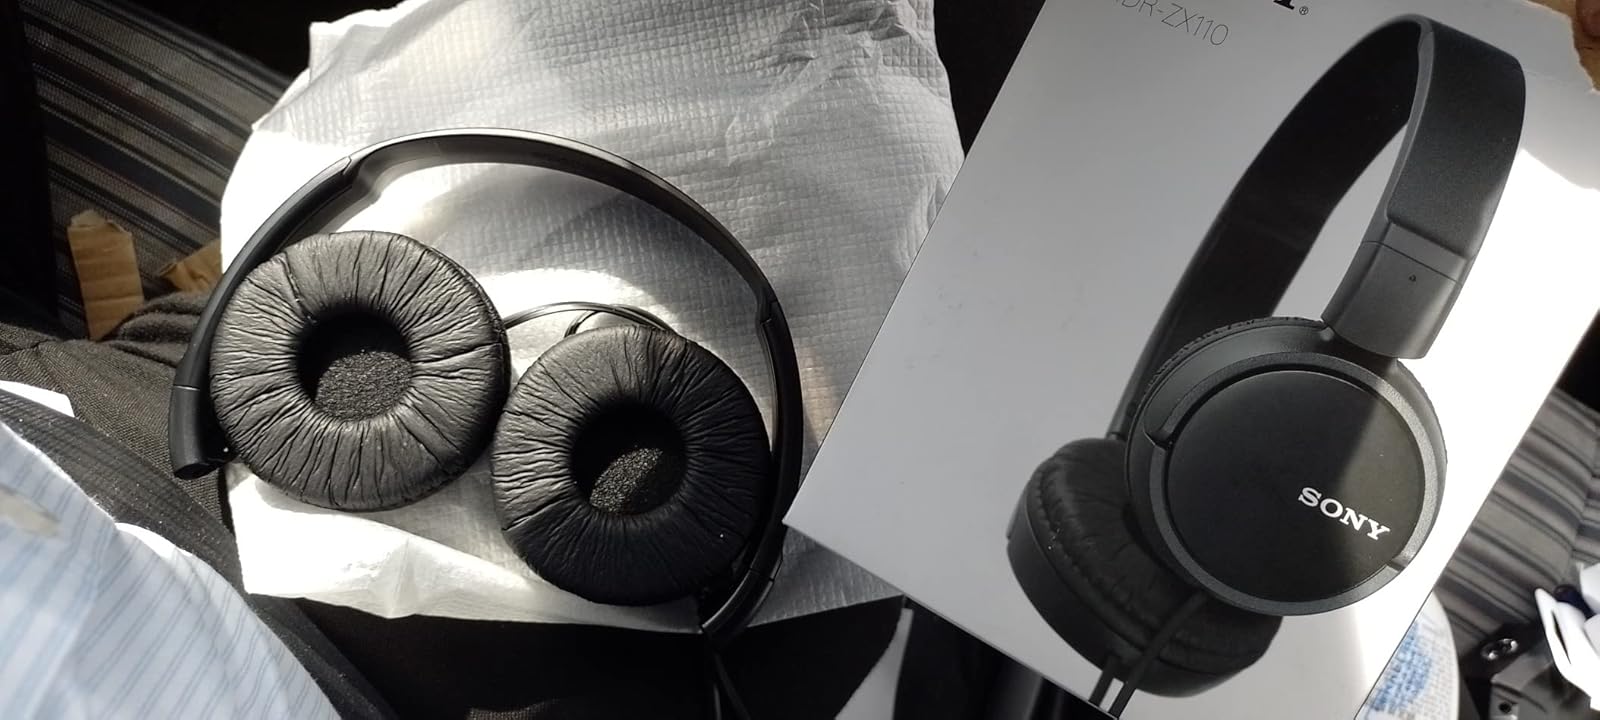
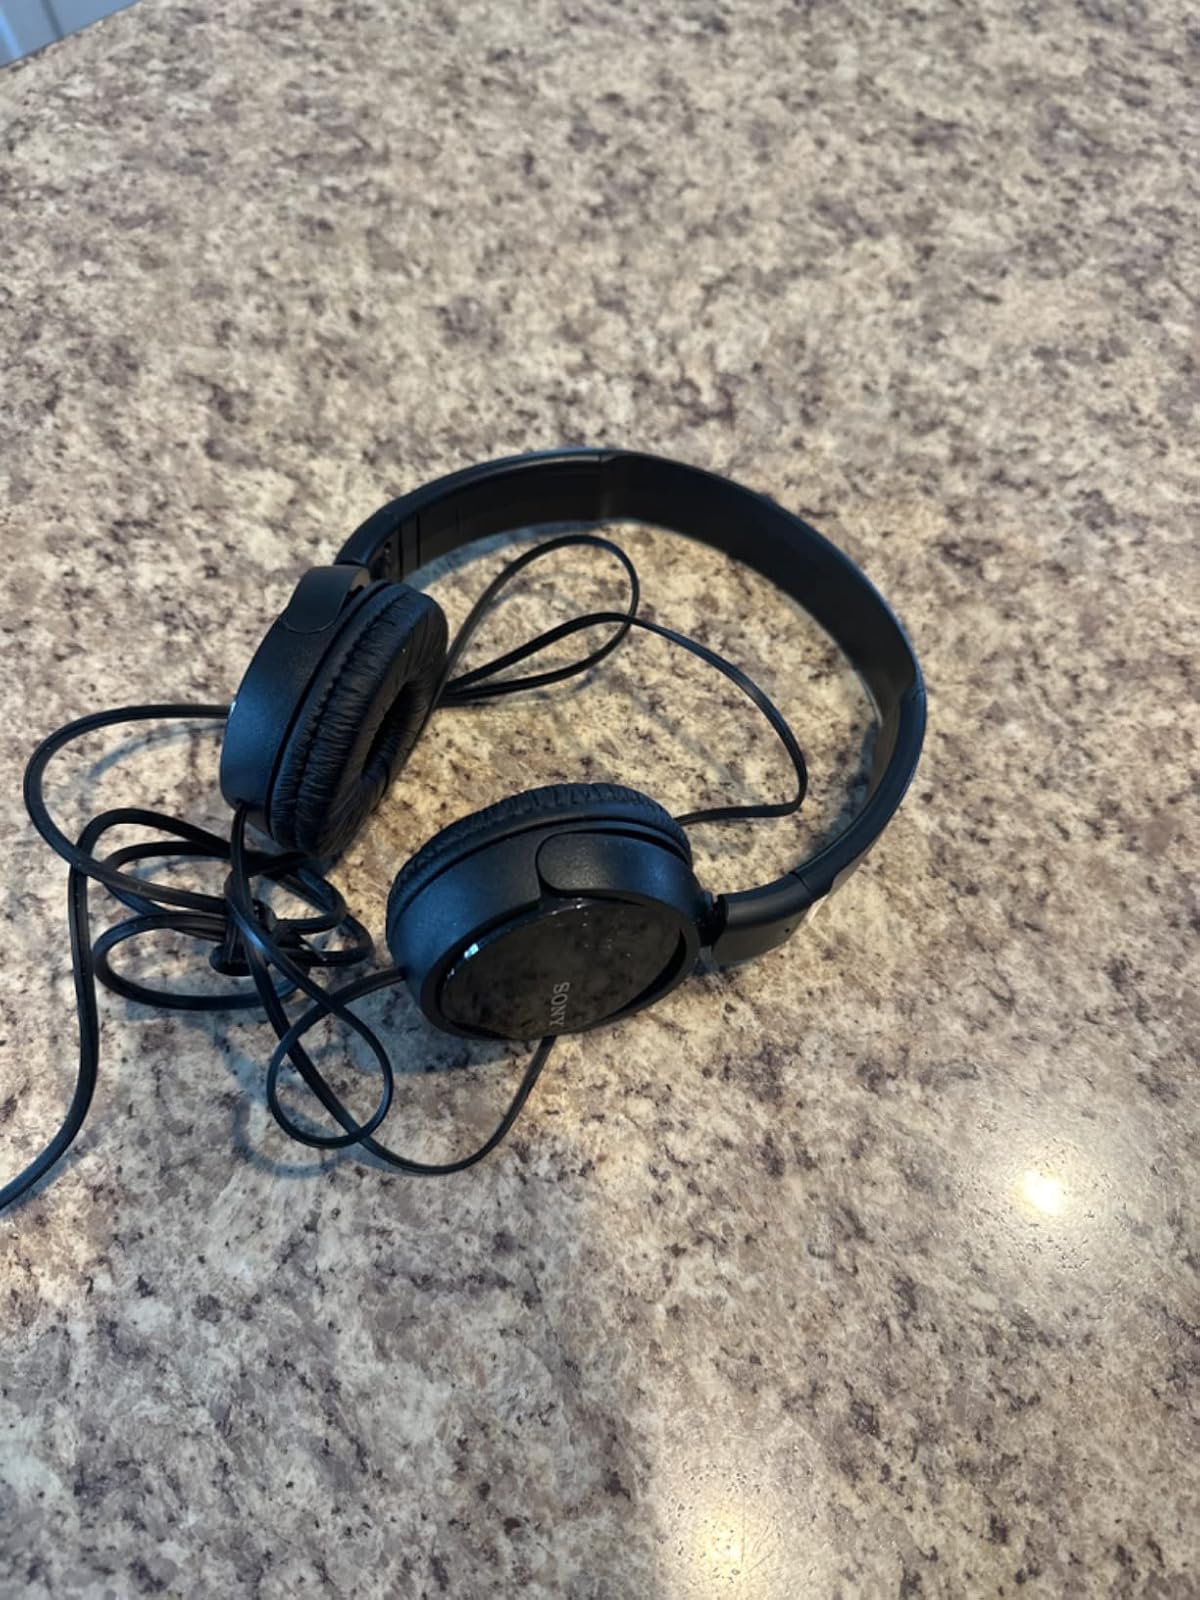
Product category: headphones
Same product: yes